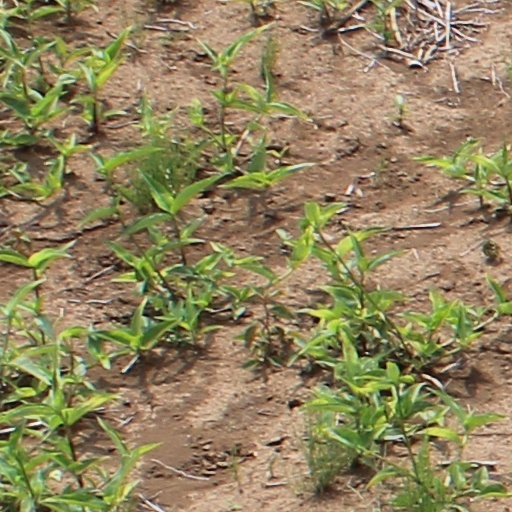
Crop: wheat